Bionicle

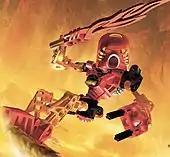
A promotional image of the original Tahu set (2001).

Set in a science fantasy universe featuring biomechanical beings, the main story depicts the exploits of the Toa, heroes with elemental powers whose duty is to protect the Matoran, the prime populace of their world, and reawaken their god-like guardian, Mata Nui the Great Spirit, who was forced into a coma by the actions of his antagonist "brother", the Makuta.